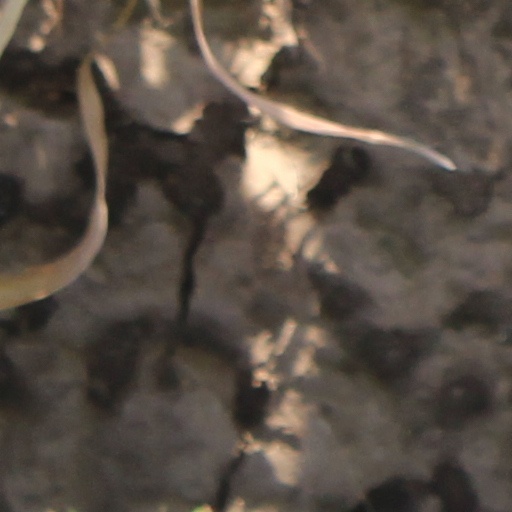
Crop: wheat